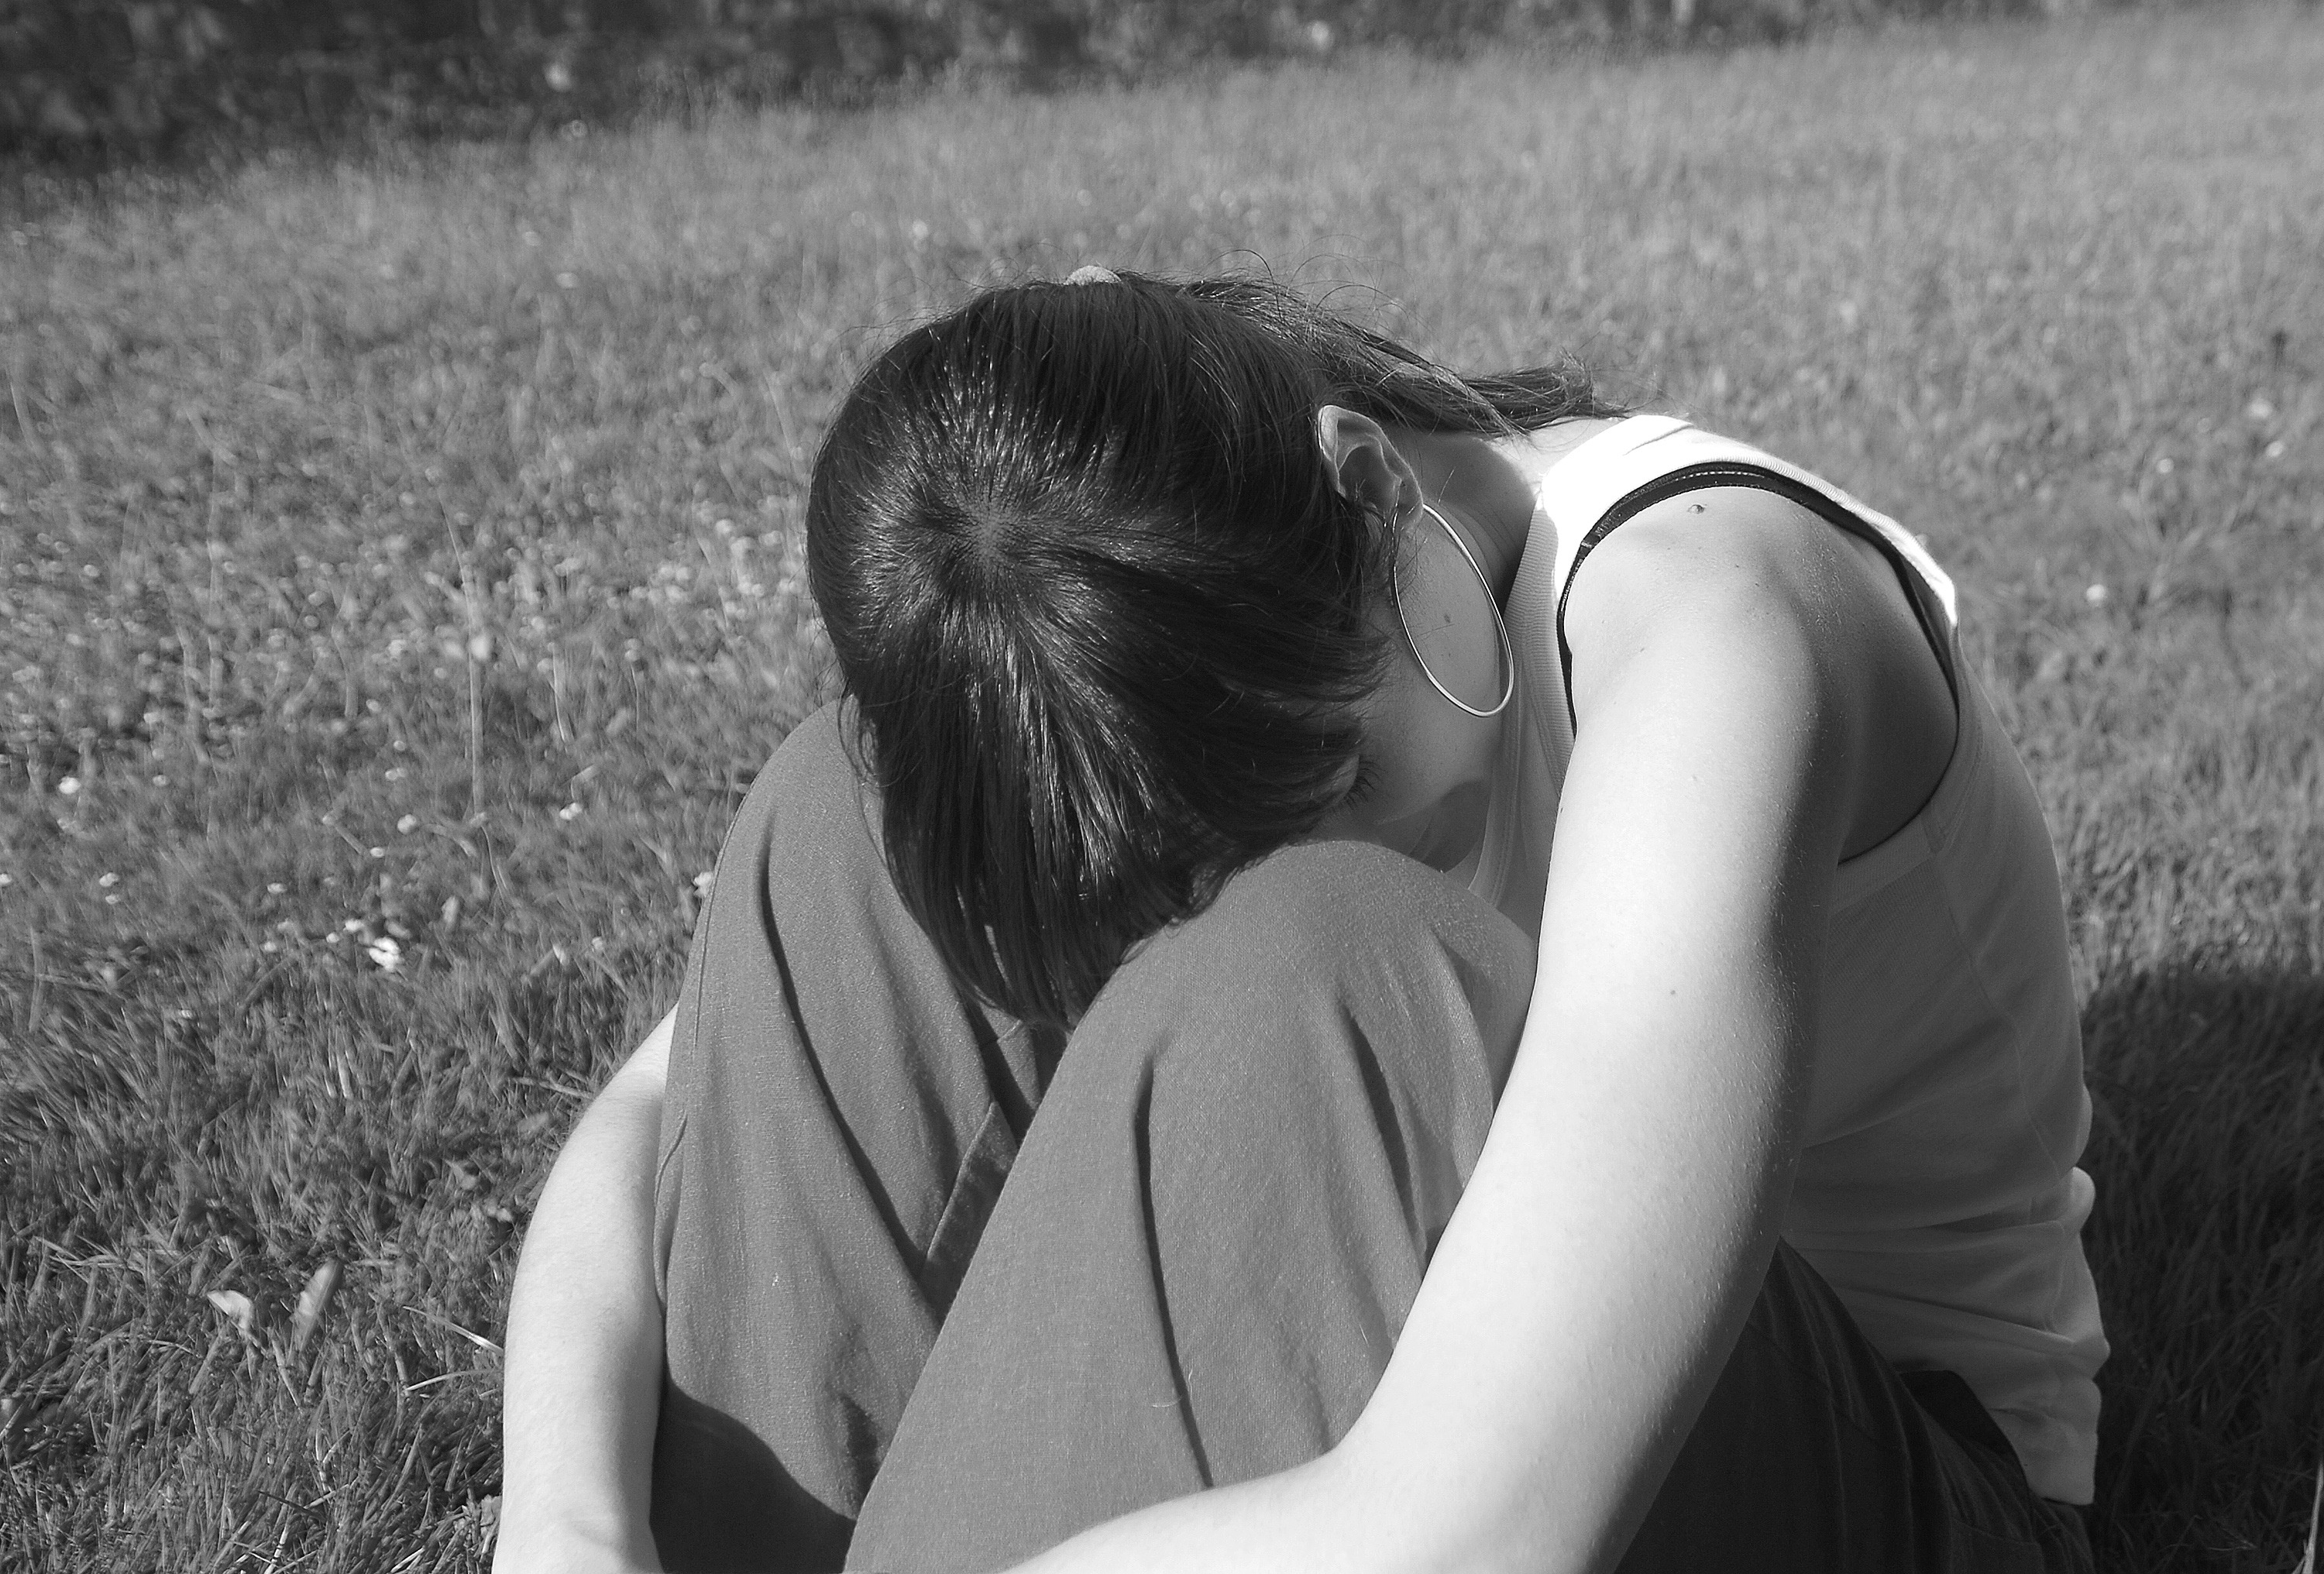
person, black and white, girl, woman, white, photography, alone, thinking, love, portrait, romance, black, monochrome, crouching, sad, photograph, beauty, emotion, dreaming, interaction, desperate, monochrome photography, portrait photography